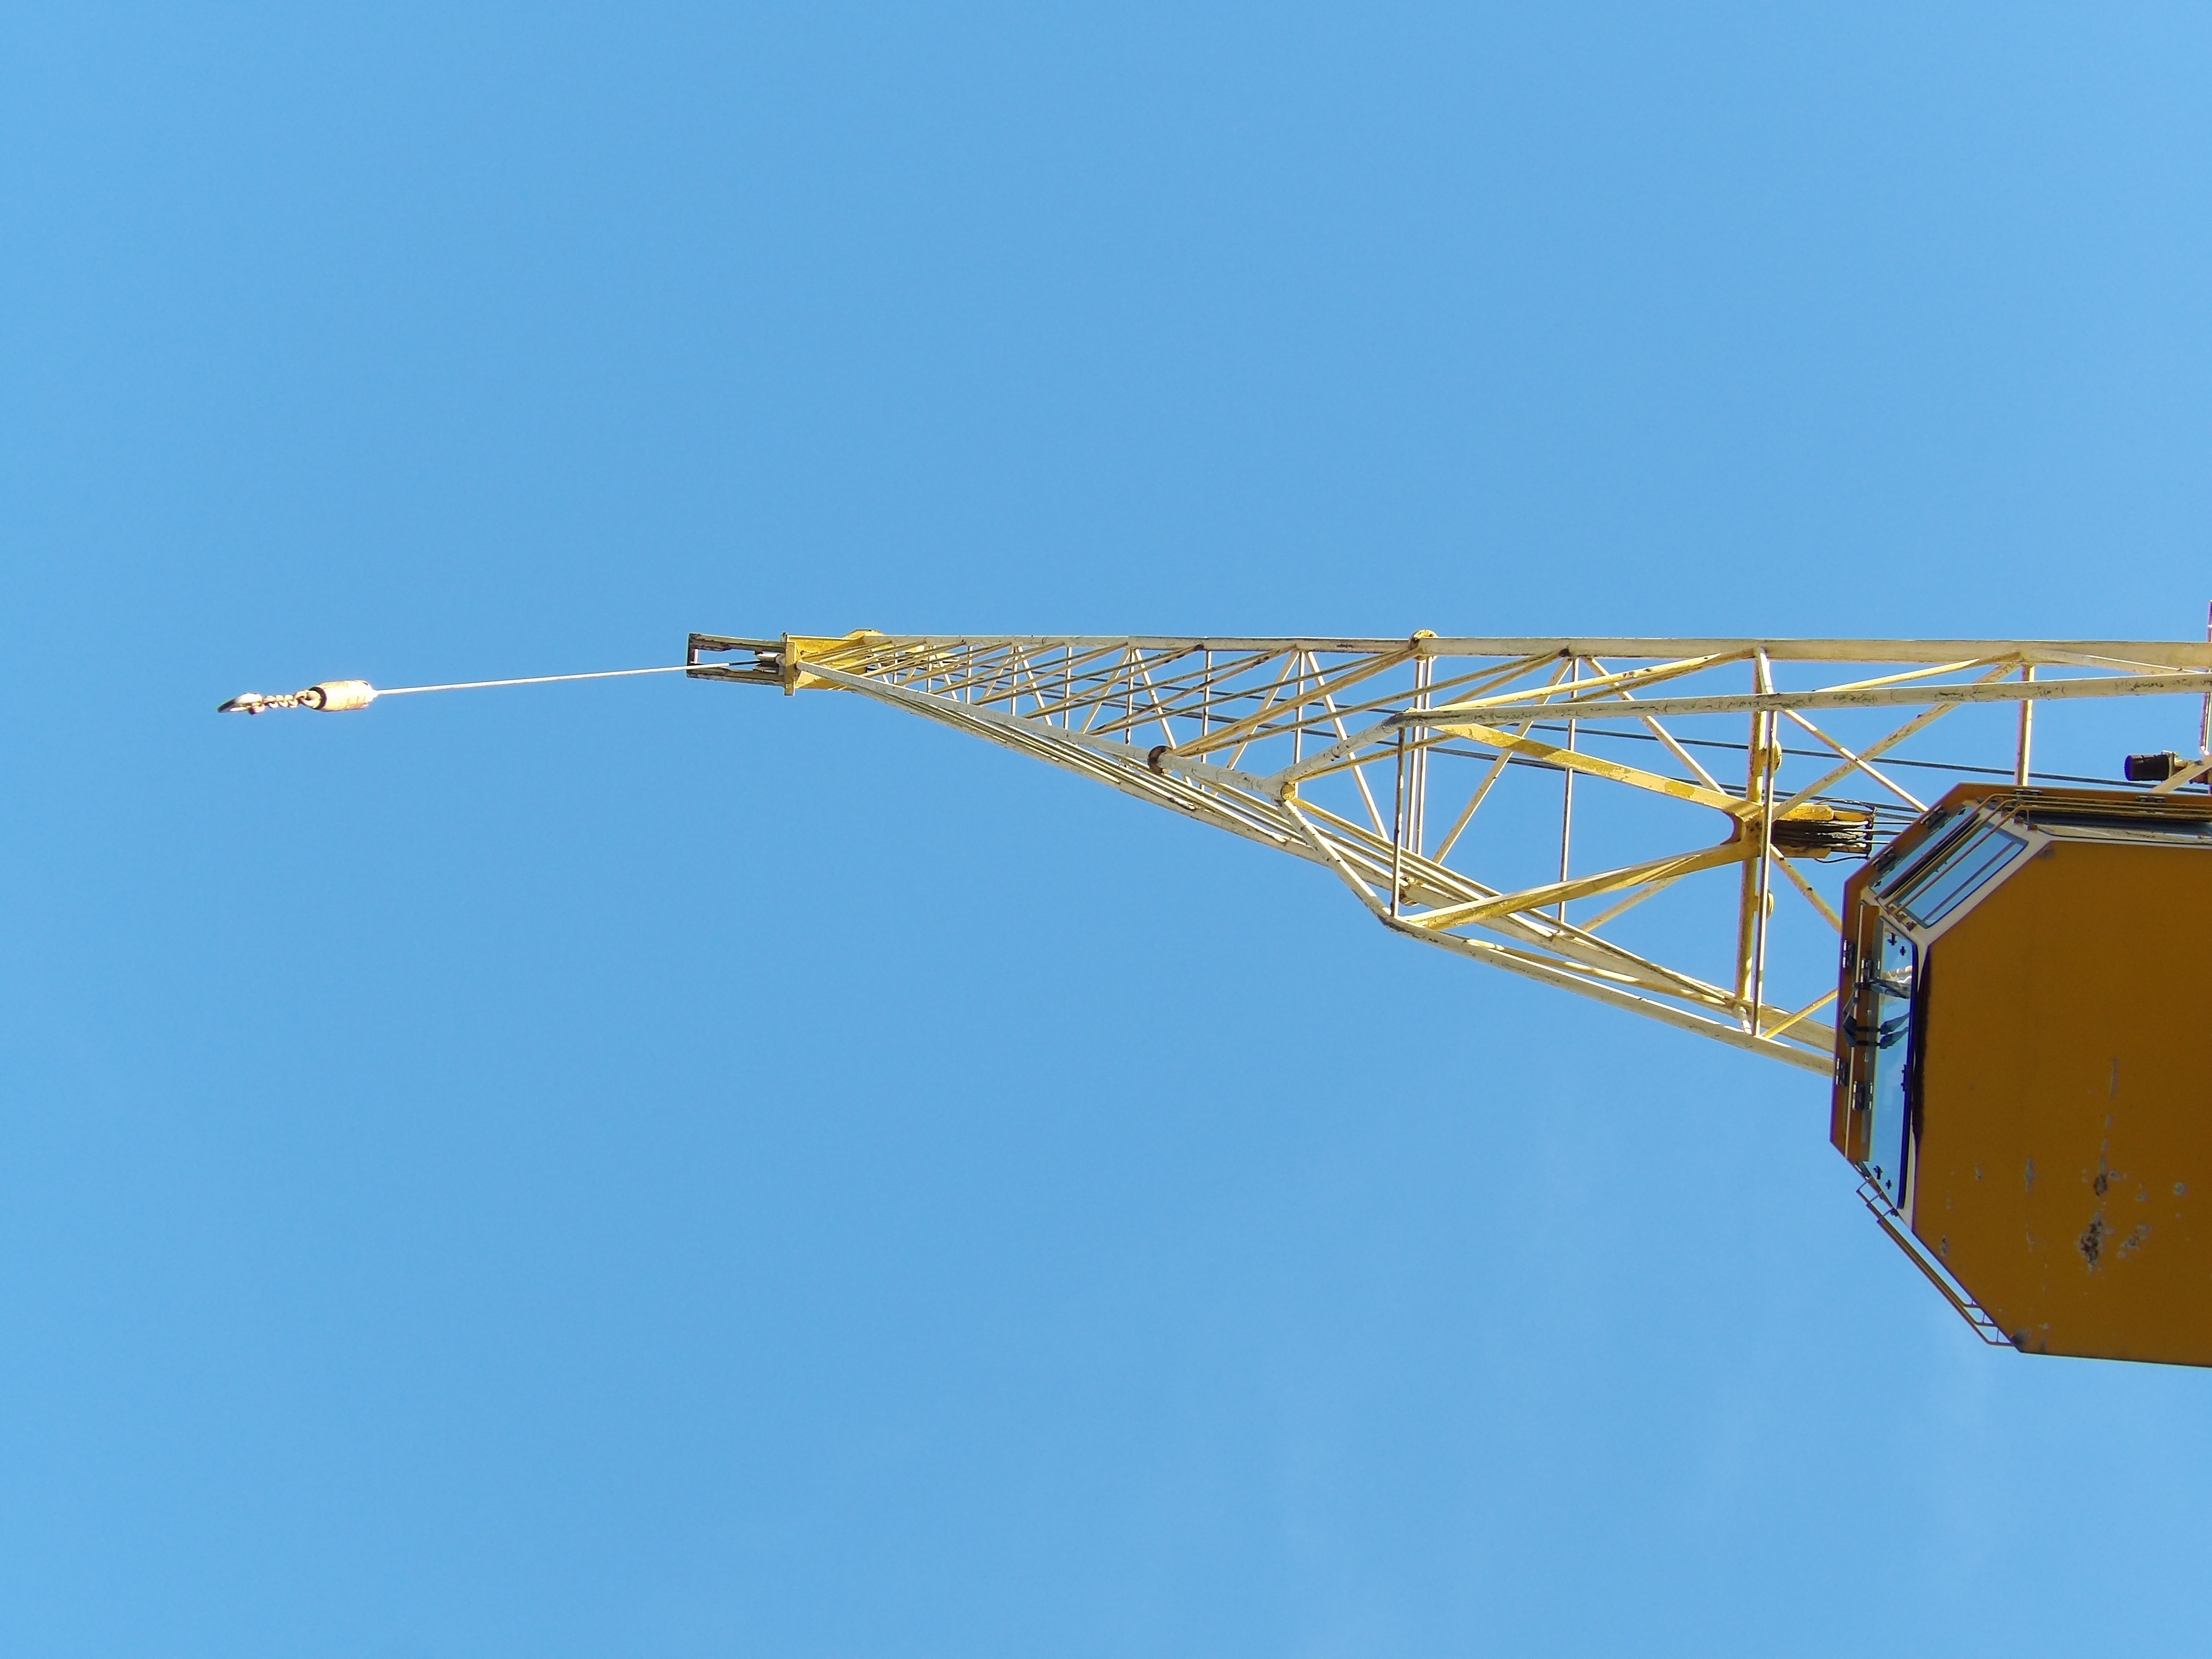
dock, wing, sky, wind, airplane, aircraft, france, vehicle, aviation, mast, flight, metal, industrial, industry, port, crane, maritime, wharf, finist re, construction equipment, brest, commercial port, uplight, atmosphere of earth